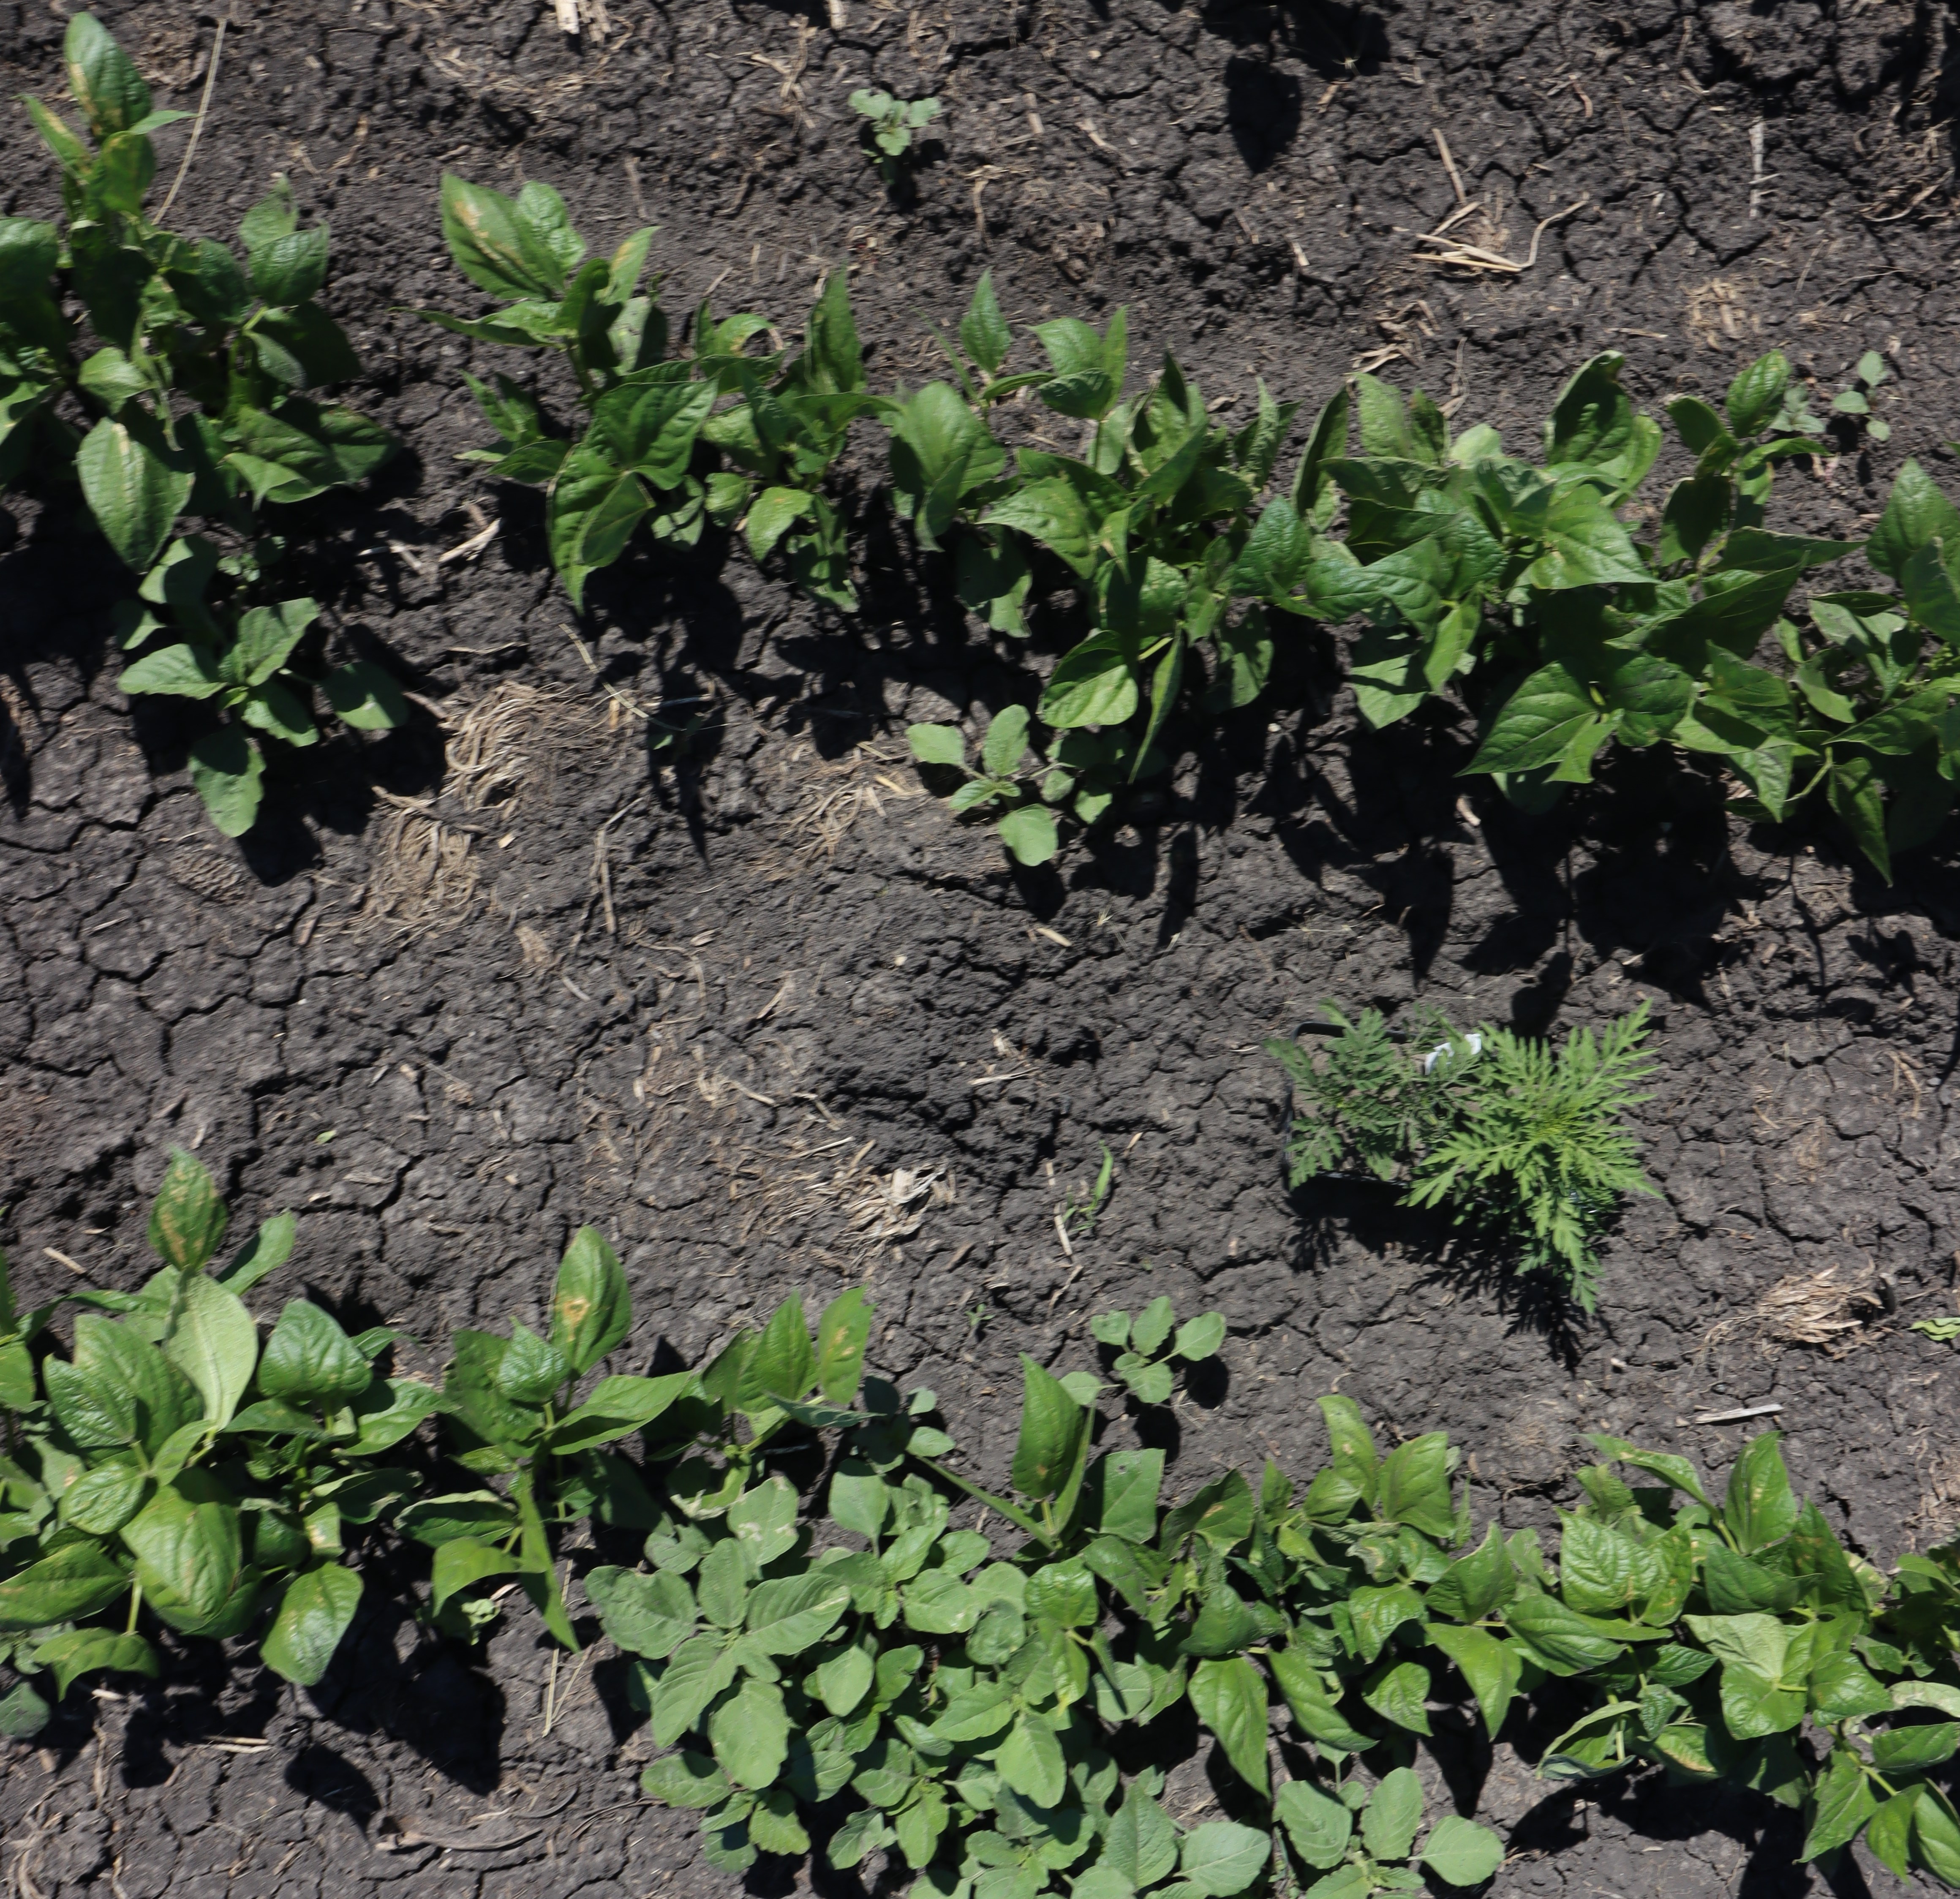
Crop: Black bean
Objects: Ragweed, Ragweed, Blackbean, Blackbean, Blackbean, Blackbean, Blackbean, Blackbean, Blackbean, Blackbean, Blackbean, Blackbean, Blackbean, Blackbean, Blackbean, Blackbean, Blackbean, Blackbean, Blackbean, Blackbean, Blackbean, Blackbean